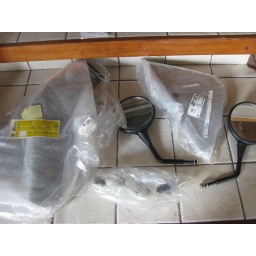
Brand new and still in box side mirrors and heat shields.